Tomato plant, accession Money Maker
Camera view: bottom (45 deg); turntable rotation: 30 degrees
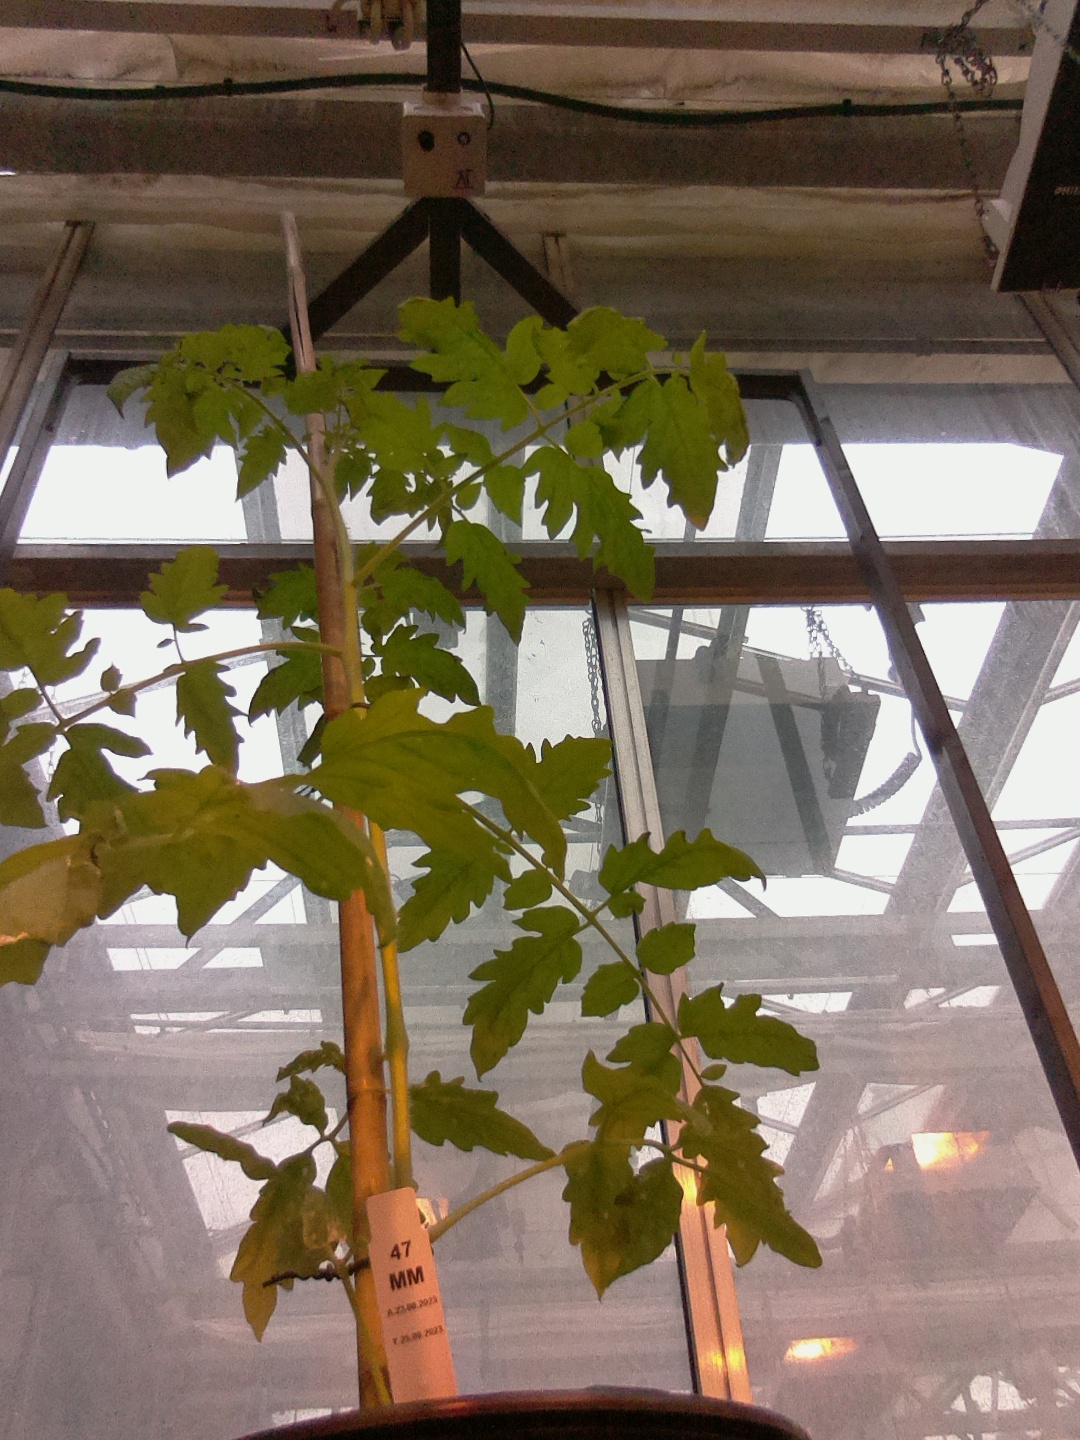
BBCH growth stage 15: 10 of true leaves visible